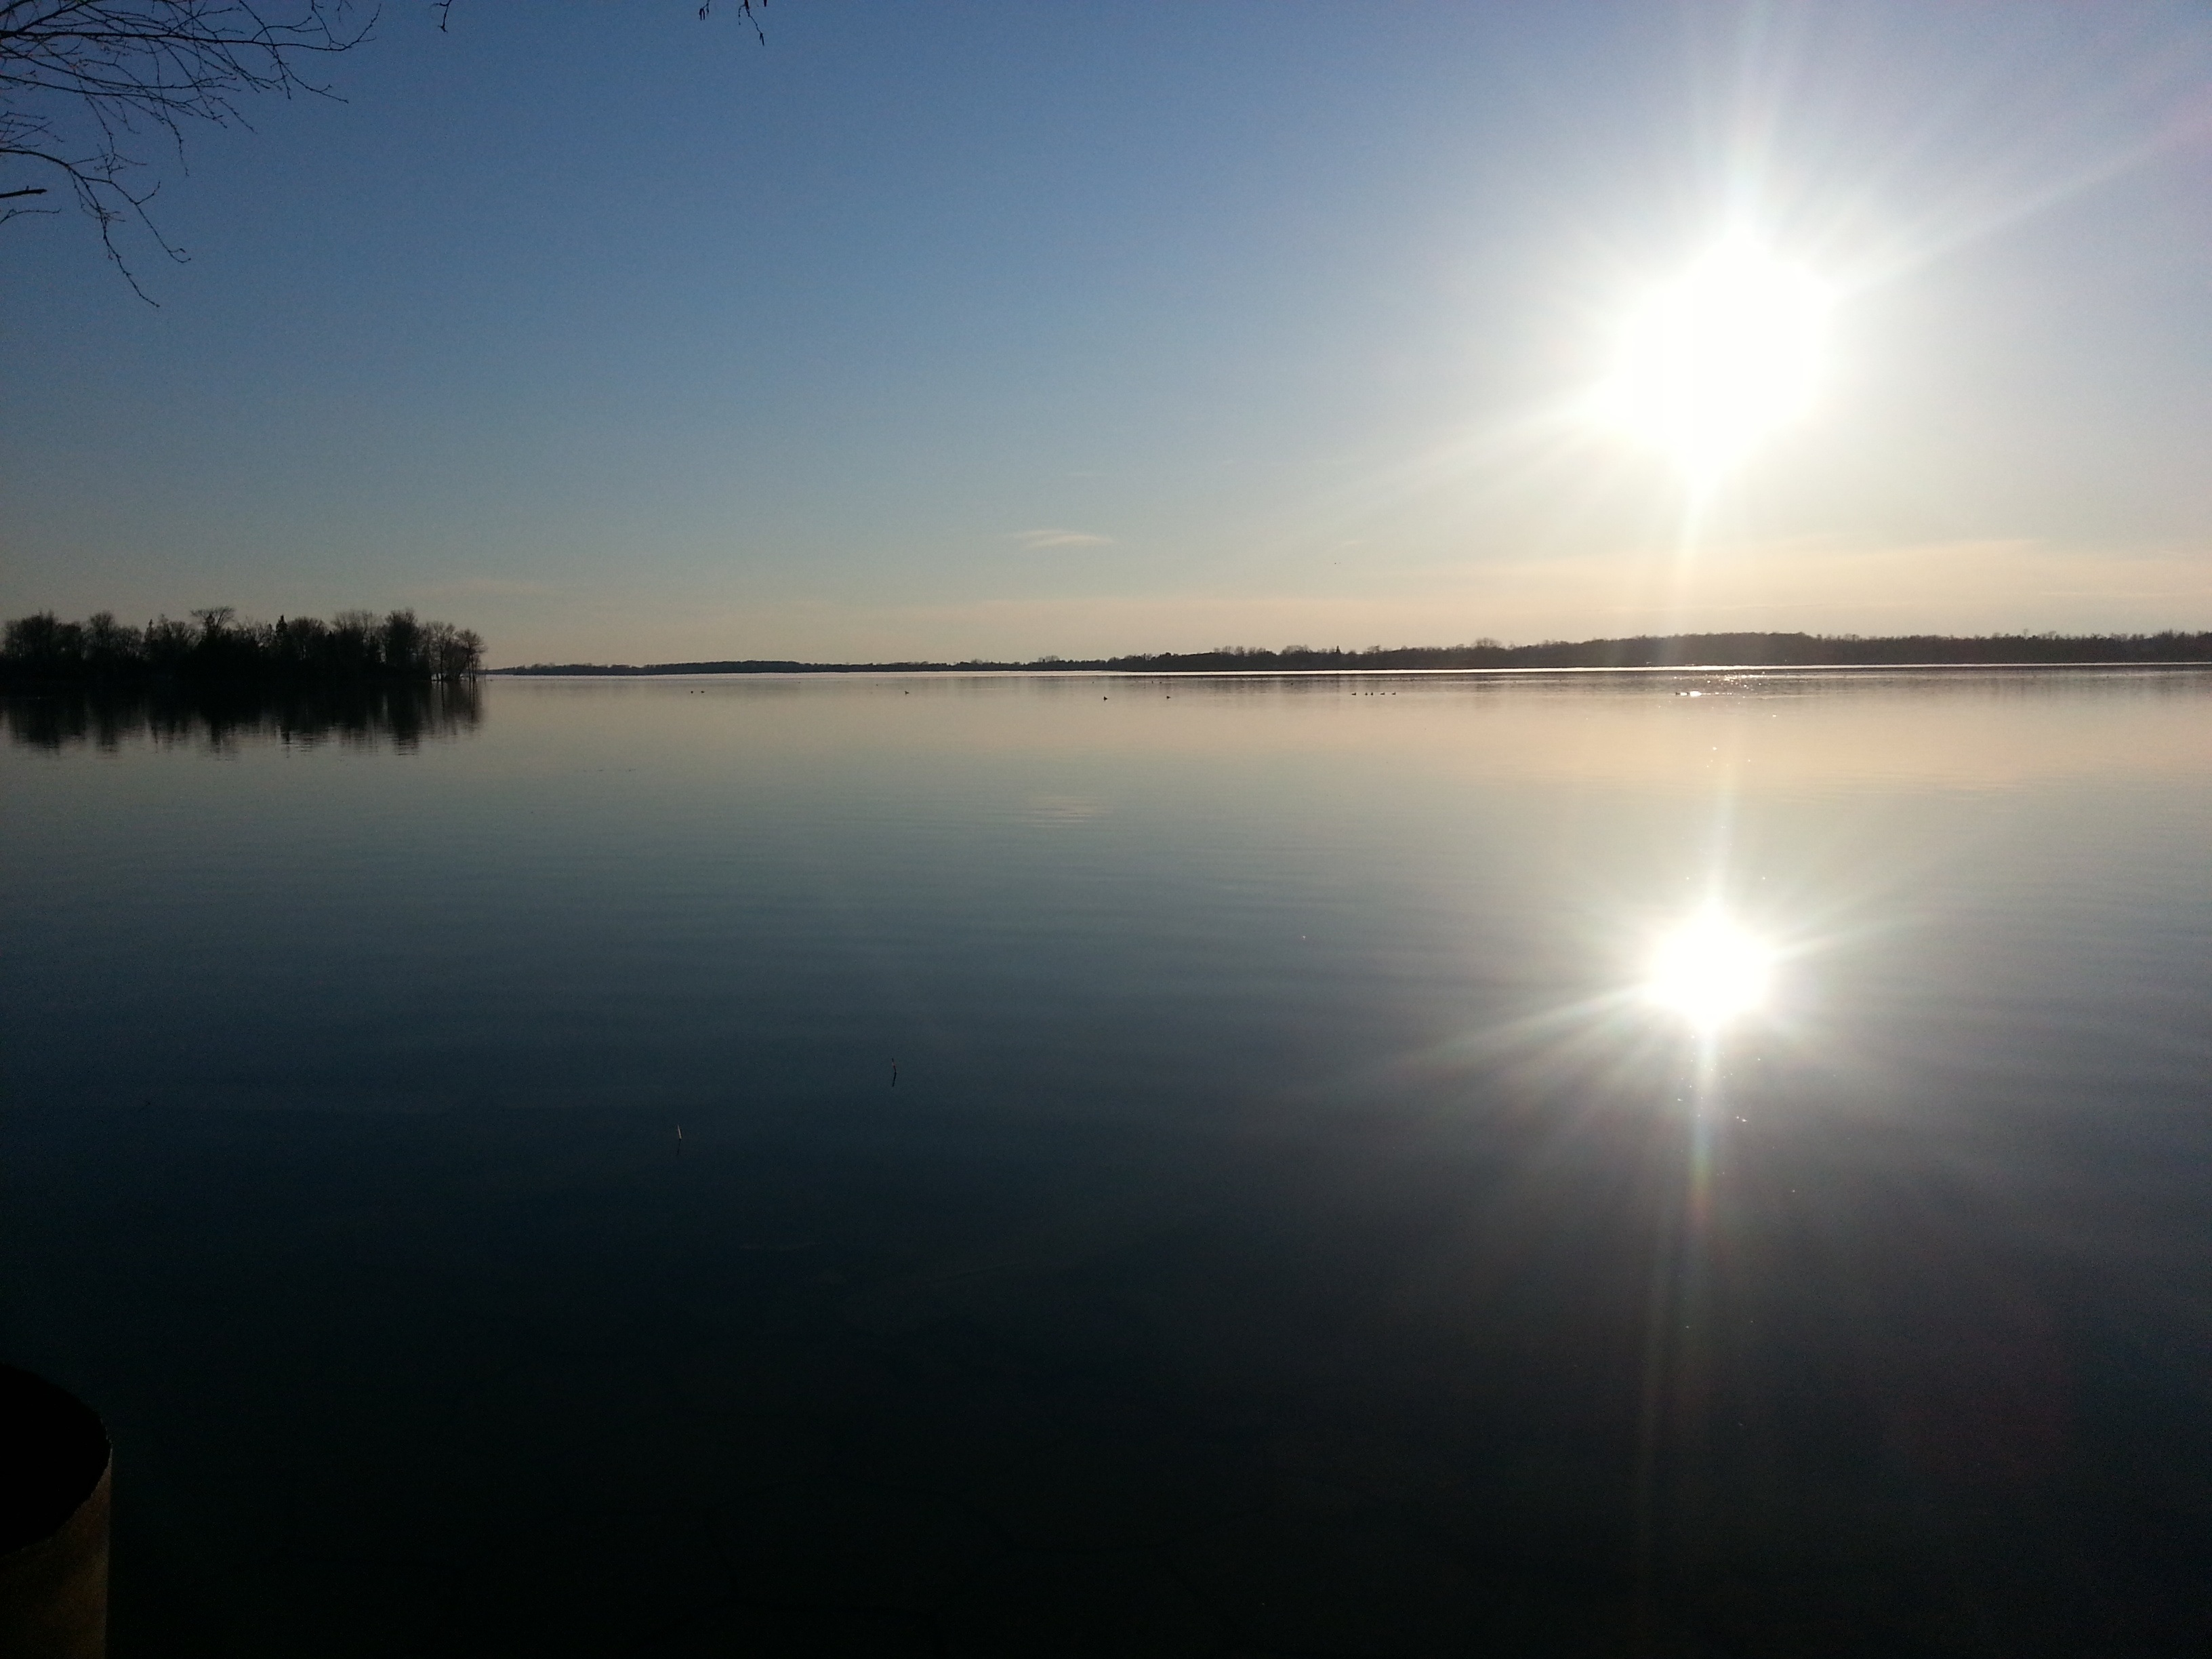
sea, water, horizon, light, sun, sunrise, sunset, mist, sunlight, morning, lake, dawn, atmosphere, dusk, evening, reflection, blue, grey, atmospheric phenomenon